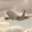
Label: airplane